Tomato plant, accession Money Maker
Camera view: tilt-top (135 deg); turntable rotation: 270 degrees
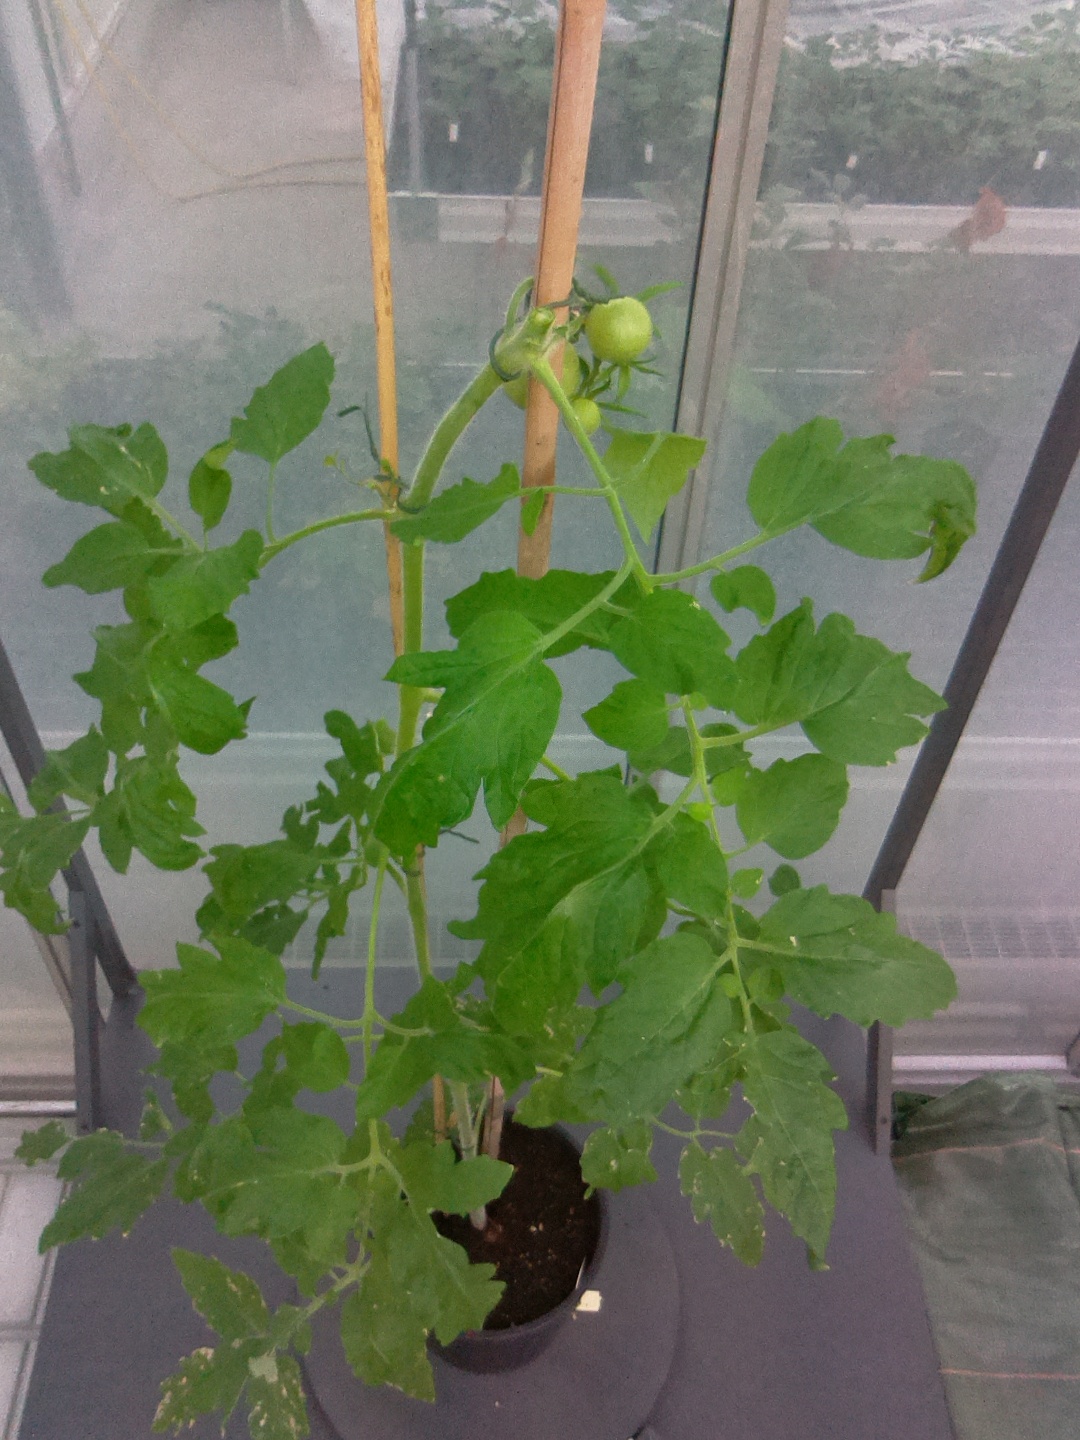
BBCH growth stage 71: 10%-20% of final fruit size